Hurricane Debby (2000)

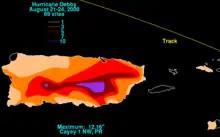
Rainfall from Hurricane Debby in Puerto Rico and the U.S. Virgin Islands

In the United States Virgin Islands, losses reached approximately $200,000. On Saint Thomas, of rain was recorded. At the Cyril E. King Airport, sustained winds reached , while gusts up to were reported. Elsewhere on Saint Thomas, one sailboat was washed ashore on Vessup Beach. Sustained winds of and gusts of on Saint Croix caused brief power outages. Additionally, of rain fell in St. Croix. Minor landscape damage occurred on Saint John.